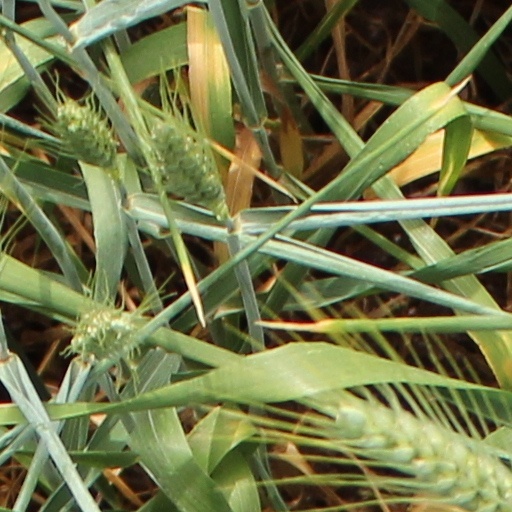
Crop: wheat